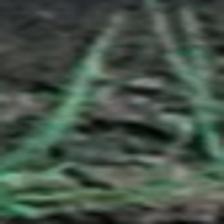
Label: clustered